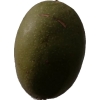
Label: nut